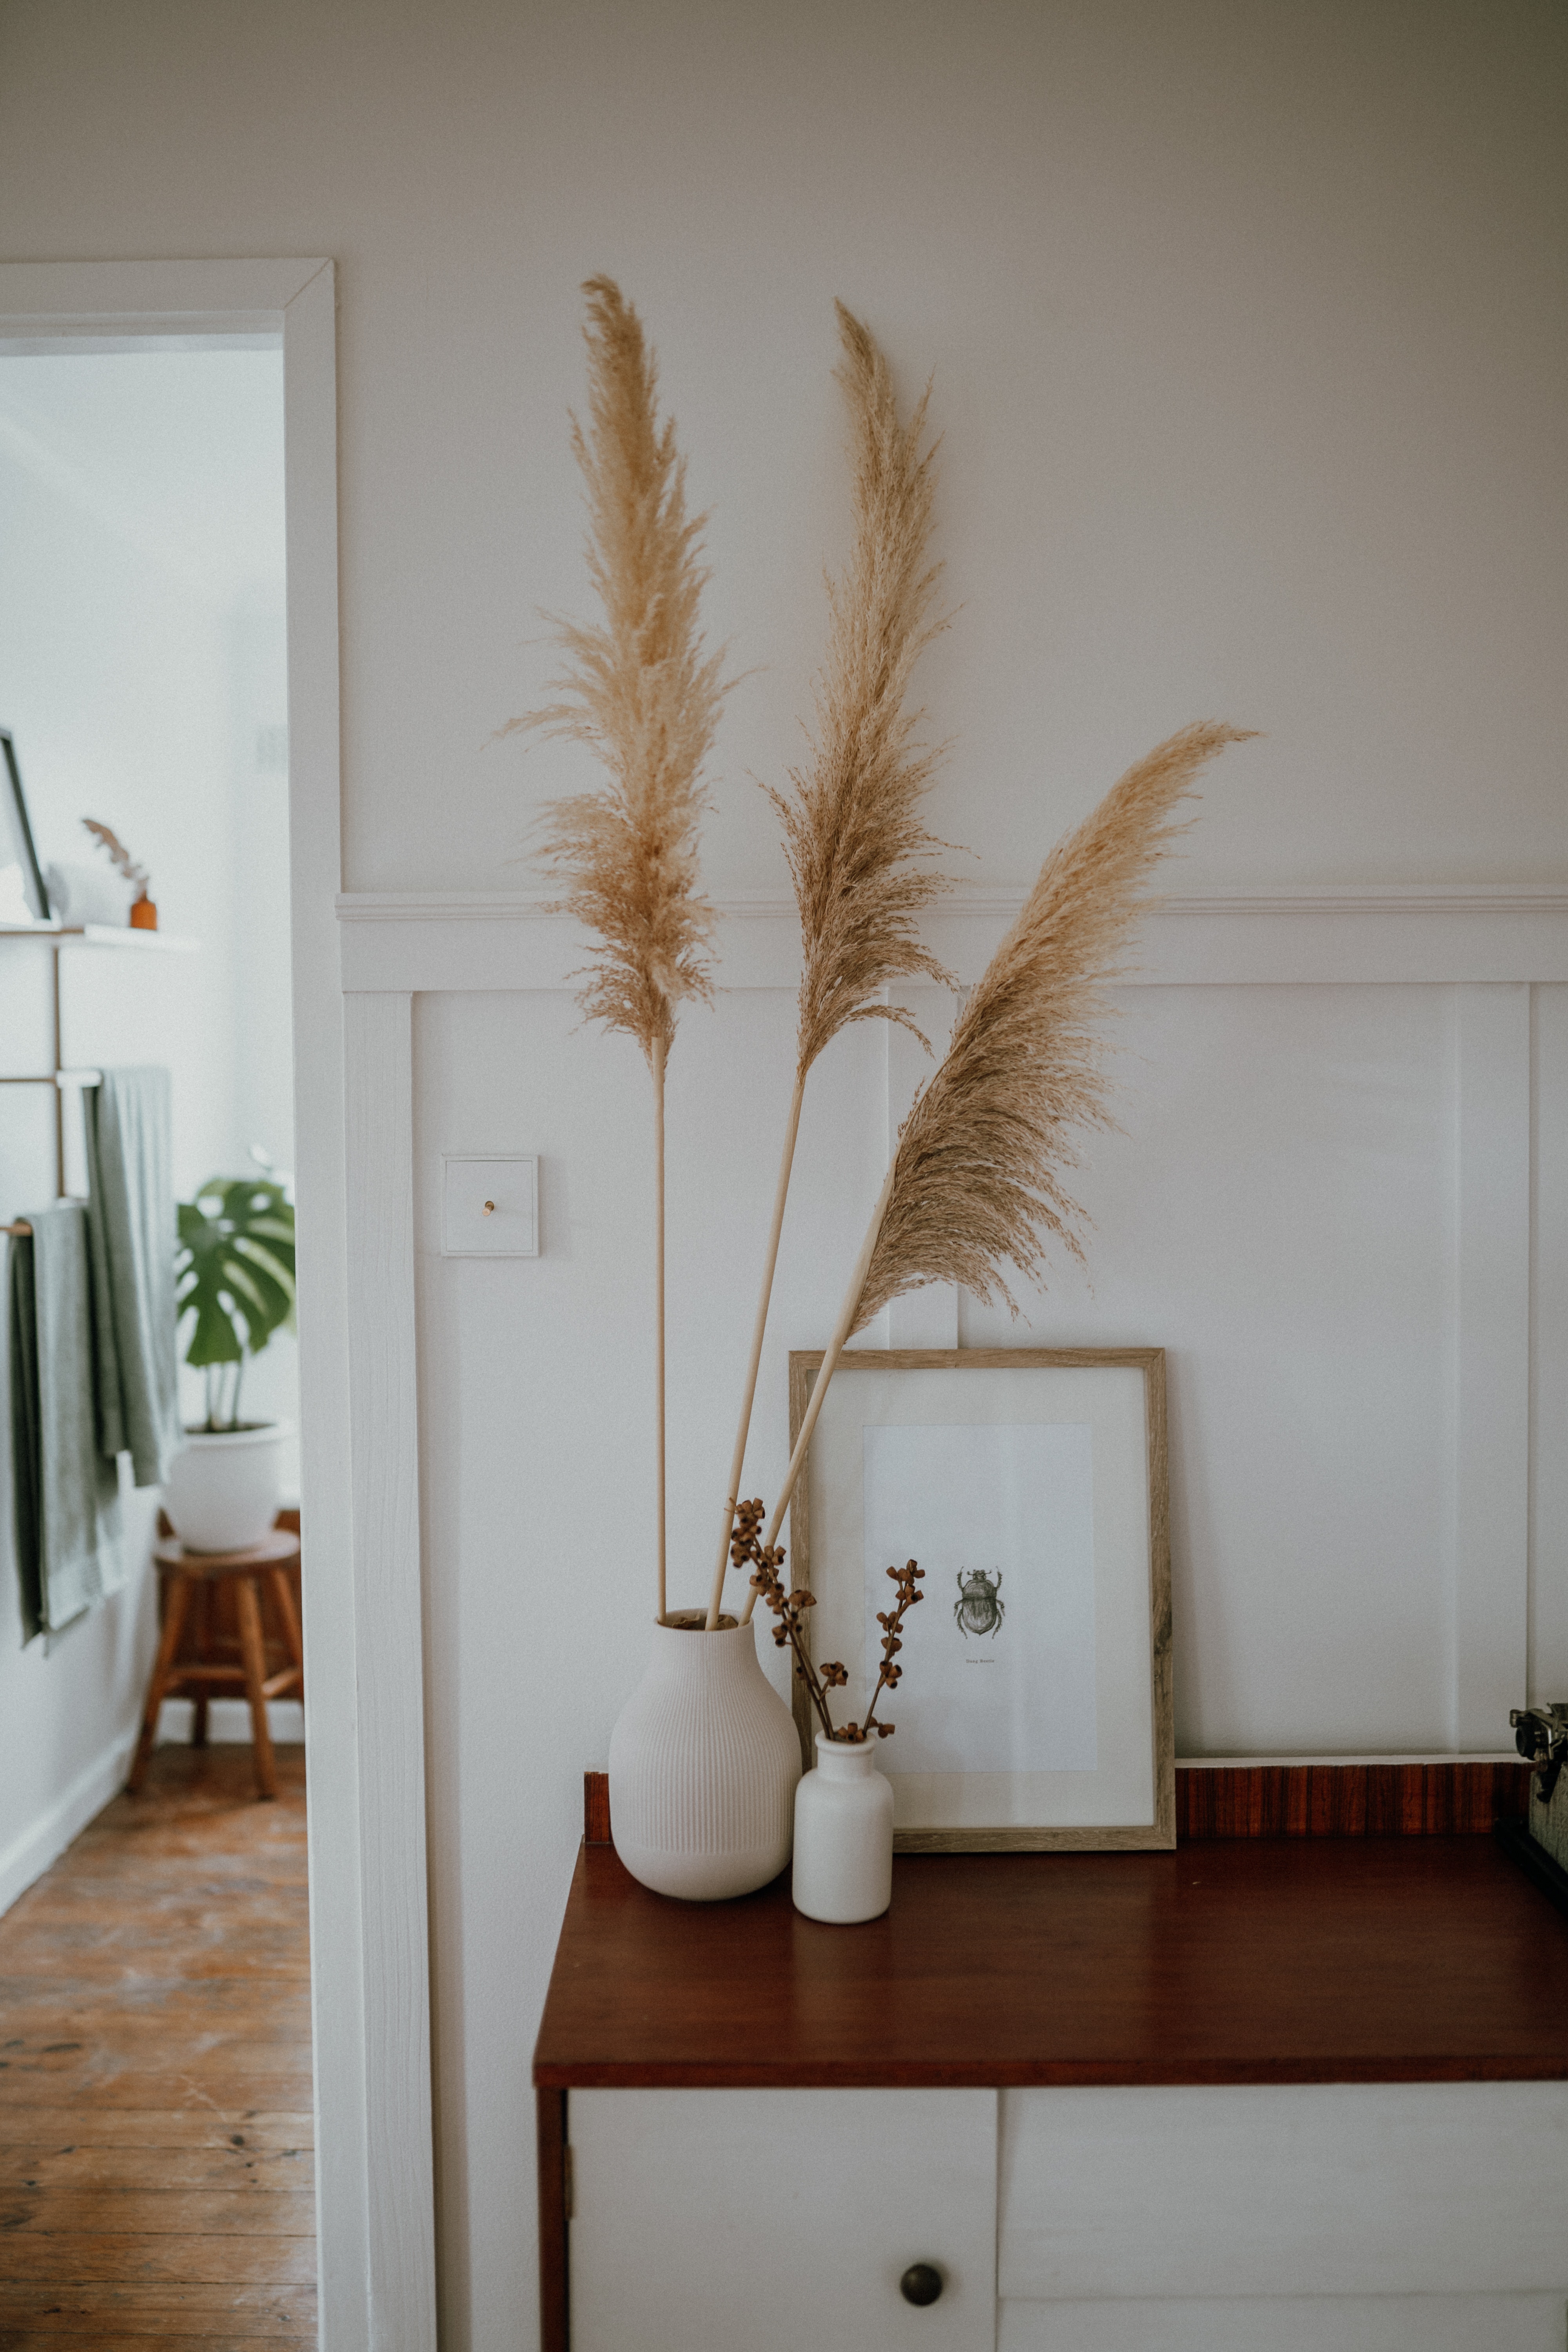
natural